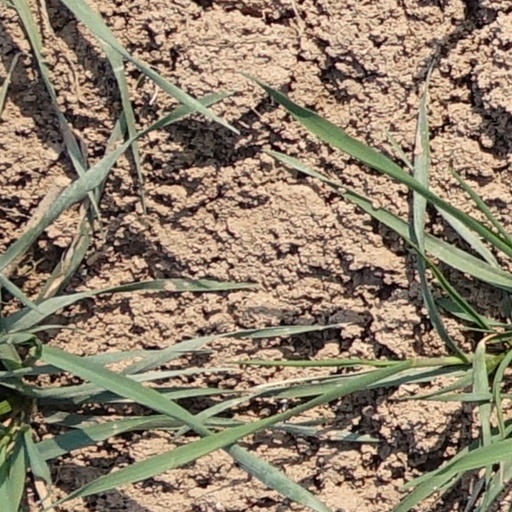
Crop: wheat